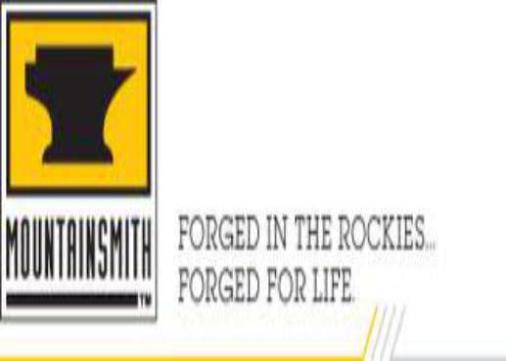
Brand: mountainsmith
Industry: Sports